Island Beach State Park

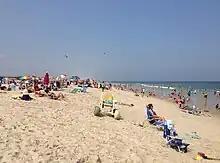
Bathing beach at Island Beach State Park on a sunny summer day

Most visitors come for the white sand beach, the ocean waters, and natural backdrop, in contrast to the developed and boardwalk-lined beaches to the north and south.